Tony Satini

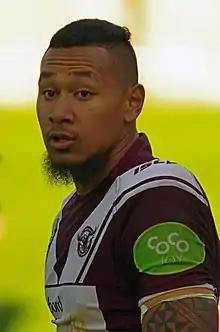
Santini playing for Manly in 2015

After failing to make a first-grade appearance in the 2015 and 2016 seasons, Satini was released at the end of the year. Late in the year, he rejoined his old club Penrith for the 2017 season.